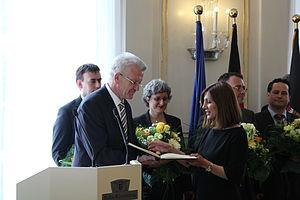
Bilkay Öney est une femme politique allemande et membre du Cabinet Kretschmann. Elle est Ministre de l'Intégration du premier gouvernement vert – rouge du Land de Bade-Wurtemberg.